Patty

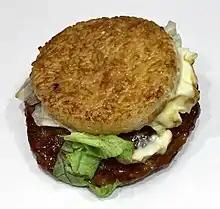
Rice burger

Patties are often served as sandwiches, typically in buns, making a type of sandwich called a "burger", or a hamburger if the patty is made from ground beef, or sometimes between slices of bread. An American patty melt is a ground beef patty topped with melted cheese (typically Swiss) served on toasted bread, typically rye.